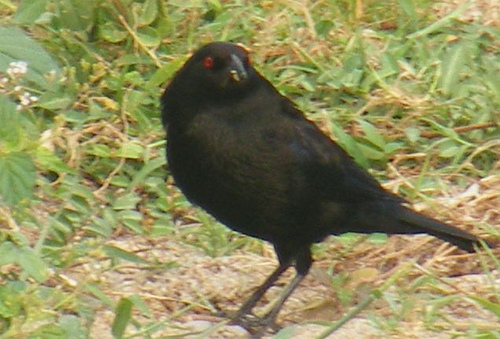
all black feathered bird with long legs, long curved beak and red eyes.
a medium sized bird with red eyes and a bill that curves downwards
this is a big black bird with long black legs, a black beak, and bright red, piercing eyes.
this bird is black in color with a black beak, and black eye rings.
this bird has a black crown, a black bill, and a red eye
this bird has wings that are black and has red eyes
this bird has wings that are black and has red eyesa medium sized bird with a black covering and red eyes.
a big black colored bird with long foot orange eye curved bill
this bird has a black crown with a black belly and black feet.
Species: Bronzed Cowbird